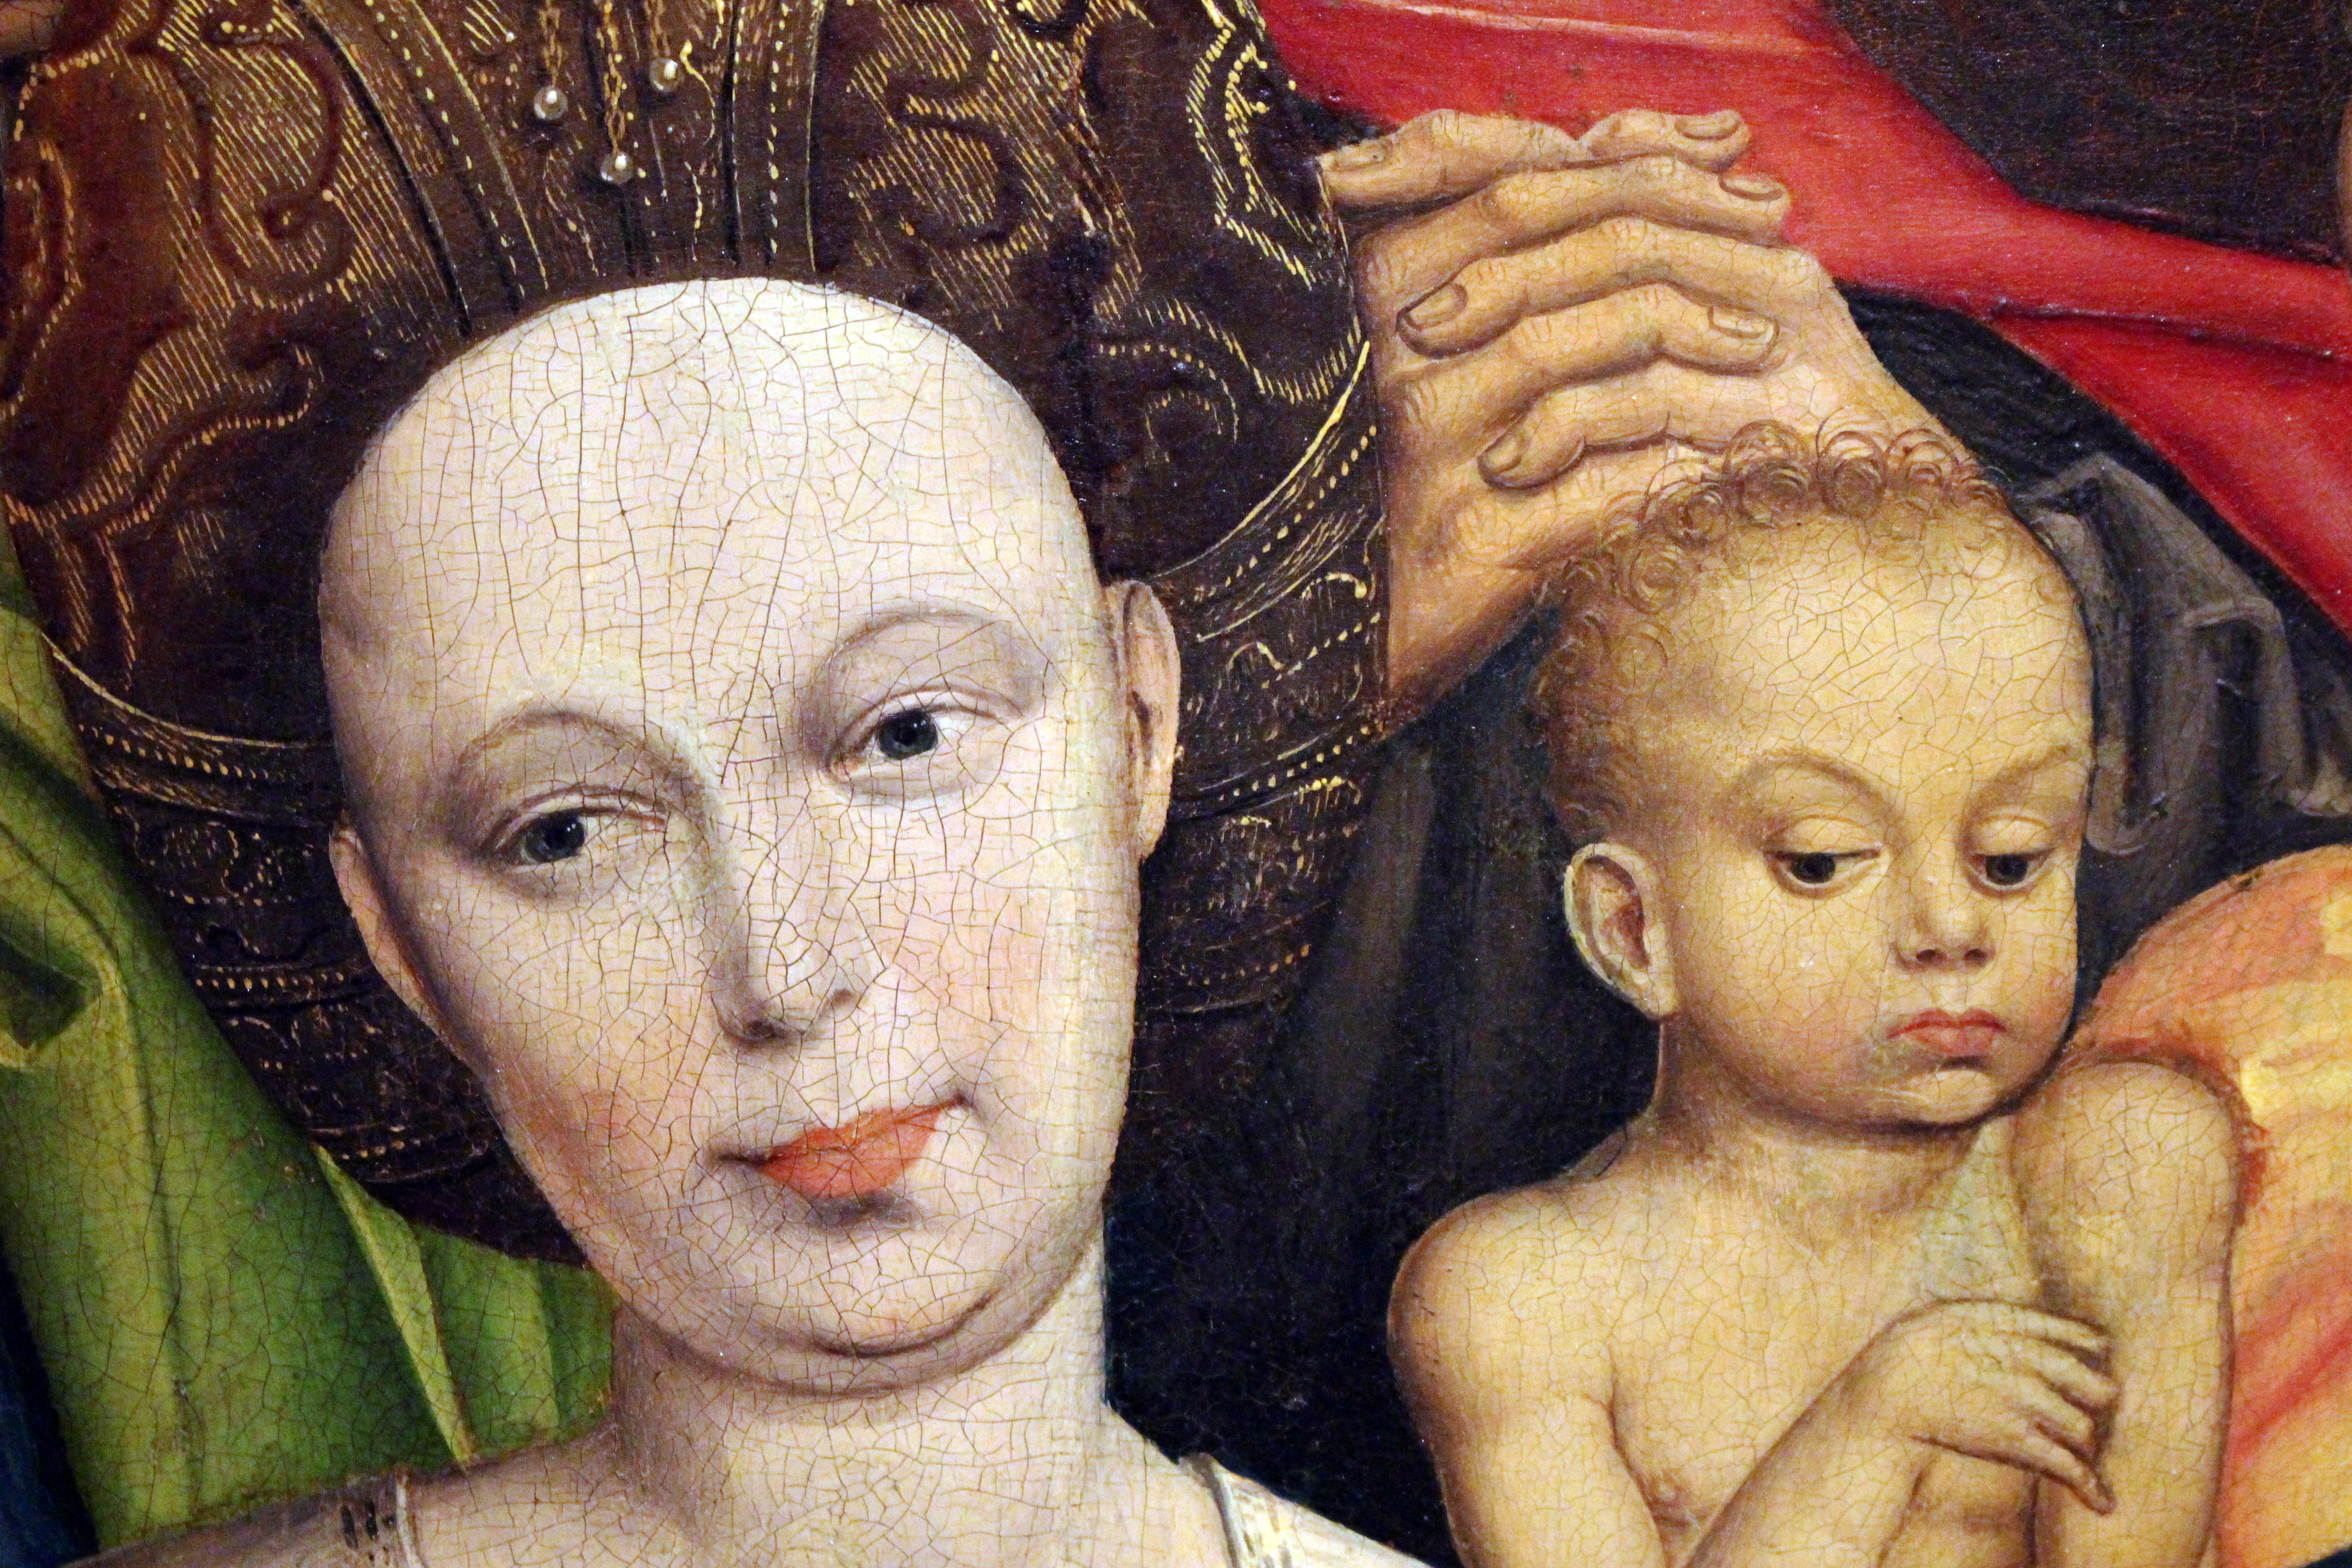
portrait, painting, mom, motherhood, face, eyes, art, background, expressionism, head, look, wallpaper, photomontage, self portrait, mythology, madonna, oil painting, the framework, oil on canvas, works of art, expressionist, realist, jesus child, the fourteenth century